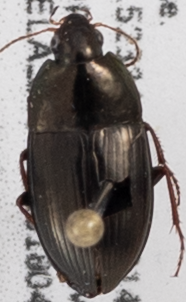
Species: Amara impuncticollis
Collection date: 2018-04-23
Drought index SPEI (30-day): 0.93
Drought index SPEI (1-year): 1.082
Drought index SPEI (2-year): -0.376